India–Poland relations

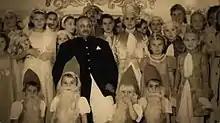
Maharaja Digvijaysinhji Ranjitsinhji Jadeja with Polish children on Christmas Eve

Mahatma Gandhi and Jawaharlal Nehru were known to be vocal supporters of Poland's struggle against the Invasion of Poland by Germany, the Soviet Union, and a small Slovak contingent that marked the beginning of World War II. Both Indian intelligentsia and Indian military officials were vocal supporters of Polish autonomy and freedom when Germany and the Soviet Union occupied Poland in September 1939. Many Polish citizens were given refuge in India by Indian maharajas. One of the refugees was the accomplished Polish visual artist whom the Maharaja of Jodhpur commissioned to decorate the Umaid Bhawan Palace with a series of paintings, decorations and furniture designs. They were rediscovered in the 1990s. Whilst staying in India during World War II, Norblin also painted portraits of the local aristocracy and decorated their residences.